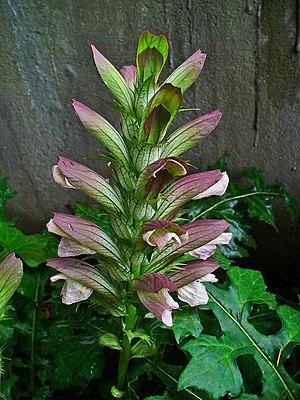
En botanique, une bractée est une pièce florale en forme de feuille faisant partie de l'inflorescence. Un ensemble de bractées compactes, adjacentes, forme un involucre.